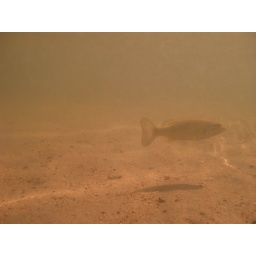
A fish with really bad framing in the lake